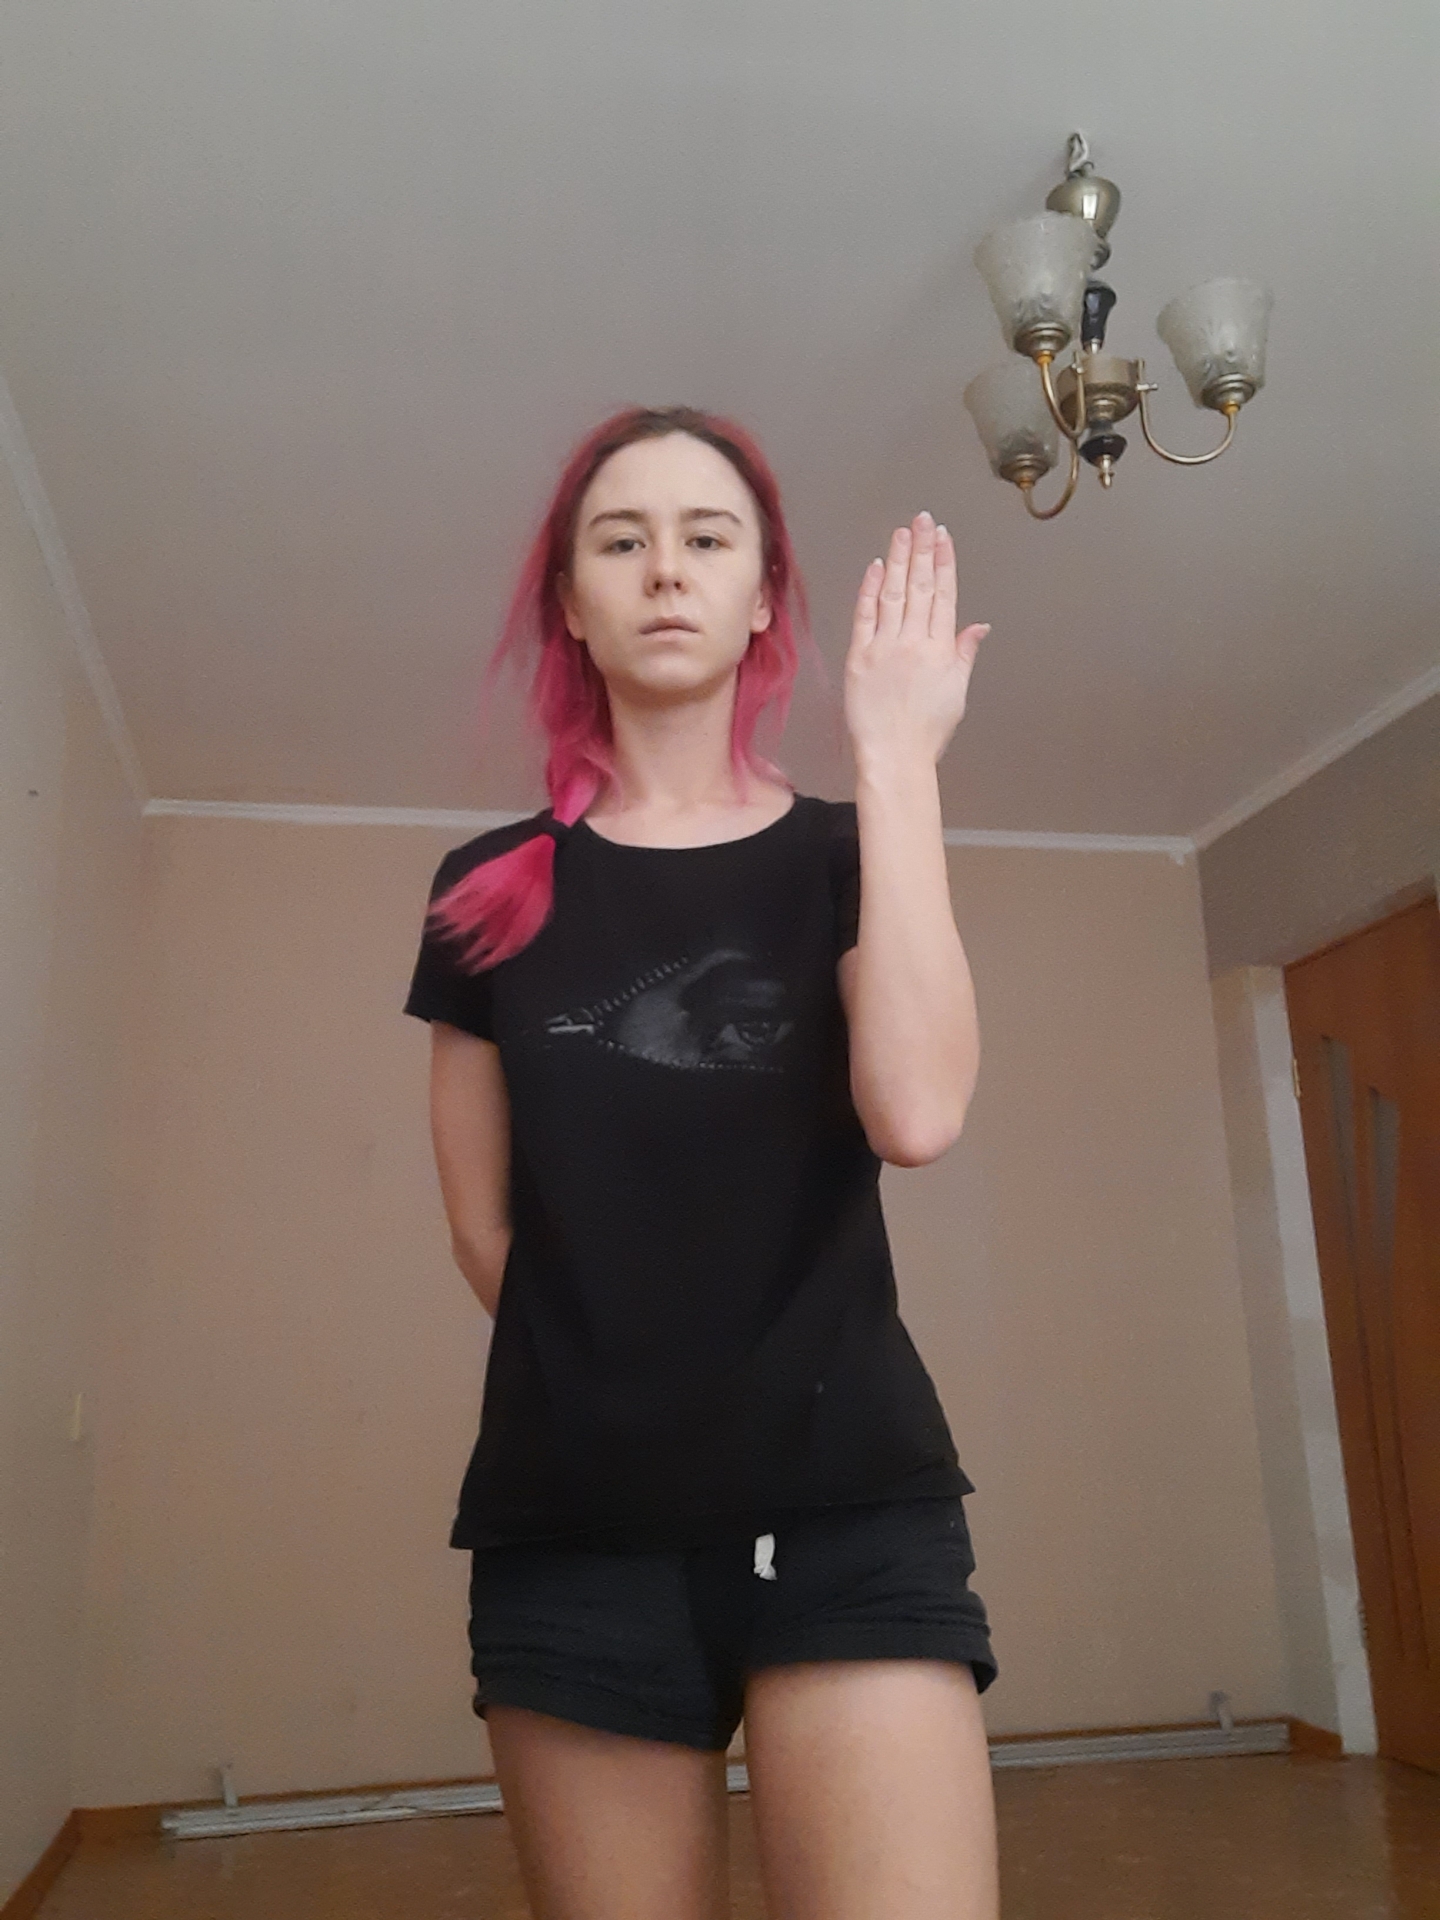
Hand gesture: stop_inverted